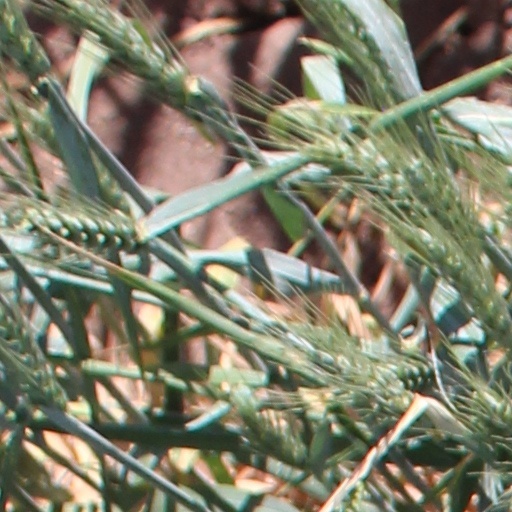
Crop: wheat